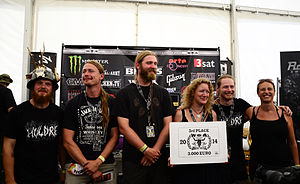
Huldre (band) / Historie
Huldre med diplom på deres tredjeplads i W:O:A Metal Battle på Wacken Open Air i 2014.
Huldre var et dansk folkmetal-band der eksisterede fra 2006-2019. Bandets musikalske stil er præget af dansk og nordisk folkemusik.